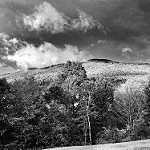
Label: B & W